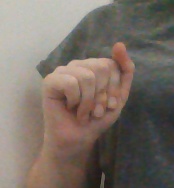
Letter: saad